United Nations Security Council Resolution 826

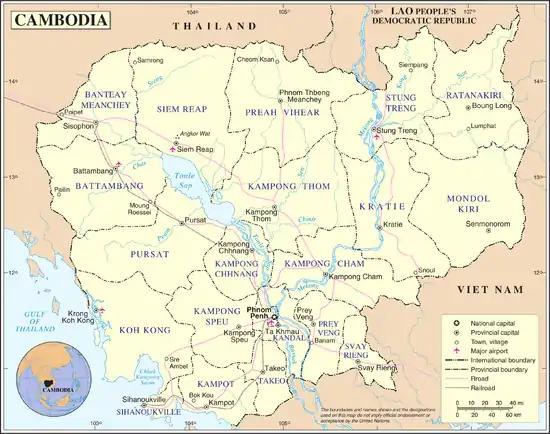
Cambodia

United Nations Security Council resolution 826, adopted unanimously on 20 May 1993, after recalling resolutions 668 (1990), 745 (1992) and 810 (1993), the council supported the five million Cambodians who registered to vote despite violence and intimidation and discussed further preparations for the upcoming elections.